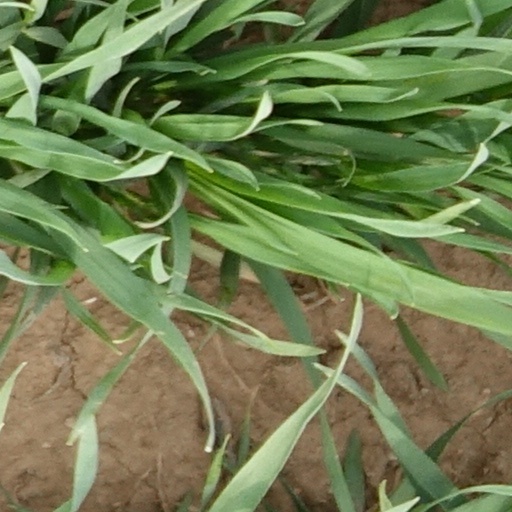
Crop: wheat